Georges Bizet

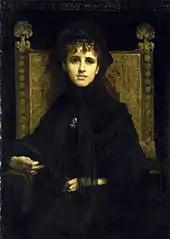
Geneviève Bizet, painted in 1878 by Jules-Élie Delaunay

Not long after Fromental Halévy's death in 1862, Bizet had been approached on behalf of Mme. Halévy about completing his old tutor's unfinished opera "Noé". Although no action was taken at that time, Bizet remained on friendly terms with the Halévy family. Fromental had left two daughters; the elder, Esther, died in 1864, an event which so traumatised Mme. Halévy that she could not tolerate the company of her younger daughter Geneviève, who from the age of 15 lived with other family members. It is unclear when Geneviève and Bizet became emotionally attached, but in October 1867, he informed Galabert: "I have met an adorable girl whom I love! In two years she will be my wife!" The pair became engaged, although the Halévy family initially disallowed the match. According to Bizet they considered him an unsuitable catch: "penniless, left-wing, anti-religious and Bohemian", which Dean observes are odd grounds of objection from "a family bristling with artists and eccentrics". By summer 1869, their objections had been overcome, and the wedding took place on 3 June 1869. Ludovic Halévy wrote in his journal: "Bizet has spirit and talent. He "should" succeed".